LGBTQ culture in San Francisco

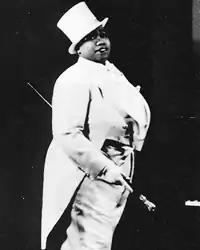
Gladys Bentley performed at the lesbian club Mona's in the 1930s.

Michael Stabile of "Out" stated that the first "notorious" gay bar in San Francisco was The Dash, which opened in 1908. During World War I, the U.S. Navy began the "Blue discharge" practice, which discharged known homosexuals in port cities, helping to create a community of identified (blue discharge was not confidential) gays in San Francisco. The San Francisco LGBT community first fully formed in the 1920s and 1930s. The most prominent LGBT area then was North Beach. Mona's, San Francisco's first lesbian bar, opened on Union Street in 1934, and featured cross-dressing waitresses as well as entertainer Gladys Bentley. Nightclubs with drag shows drew both gay and straight audiences.